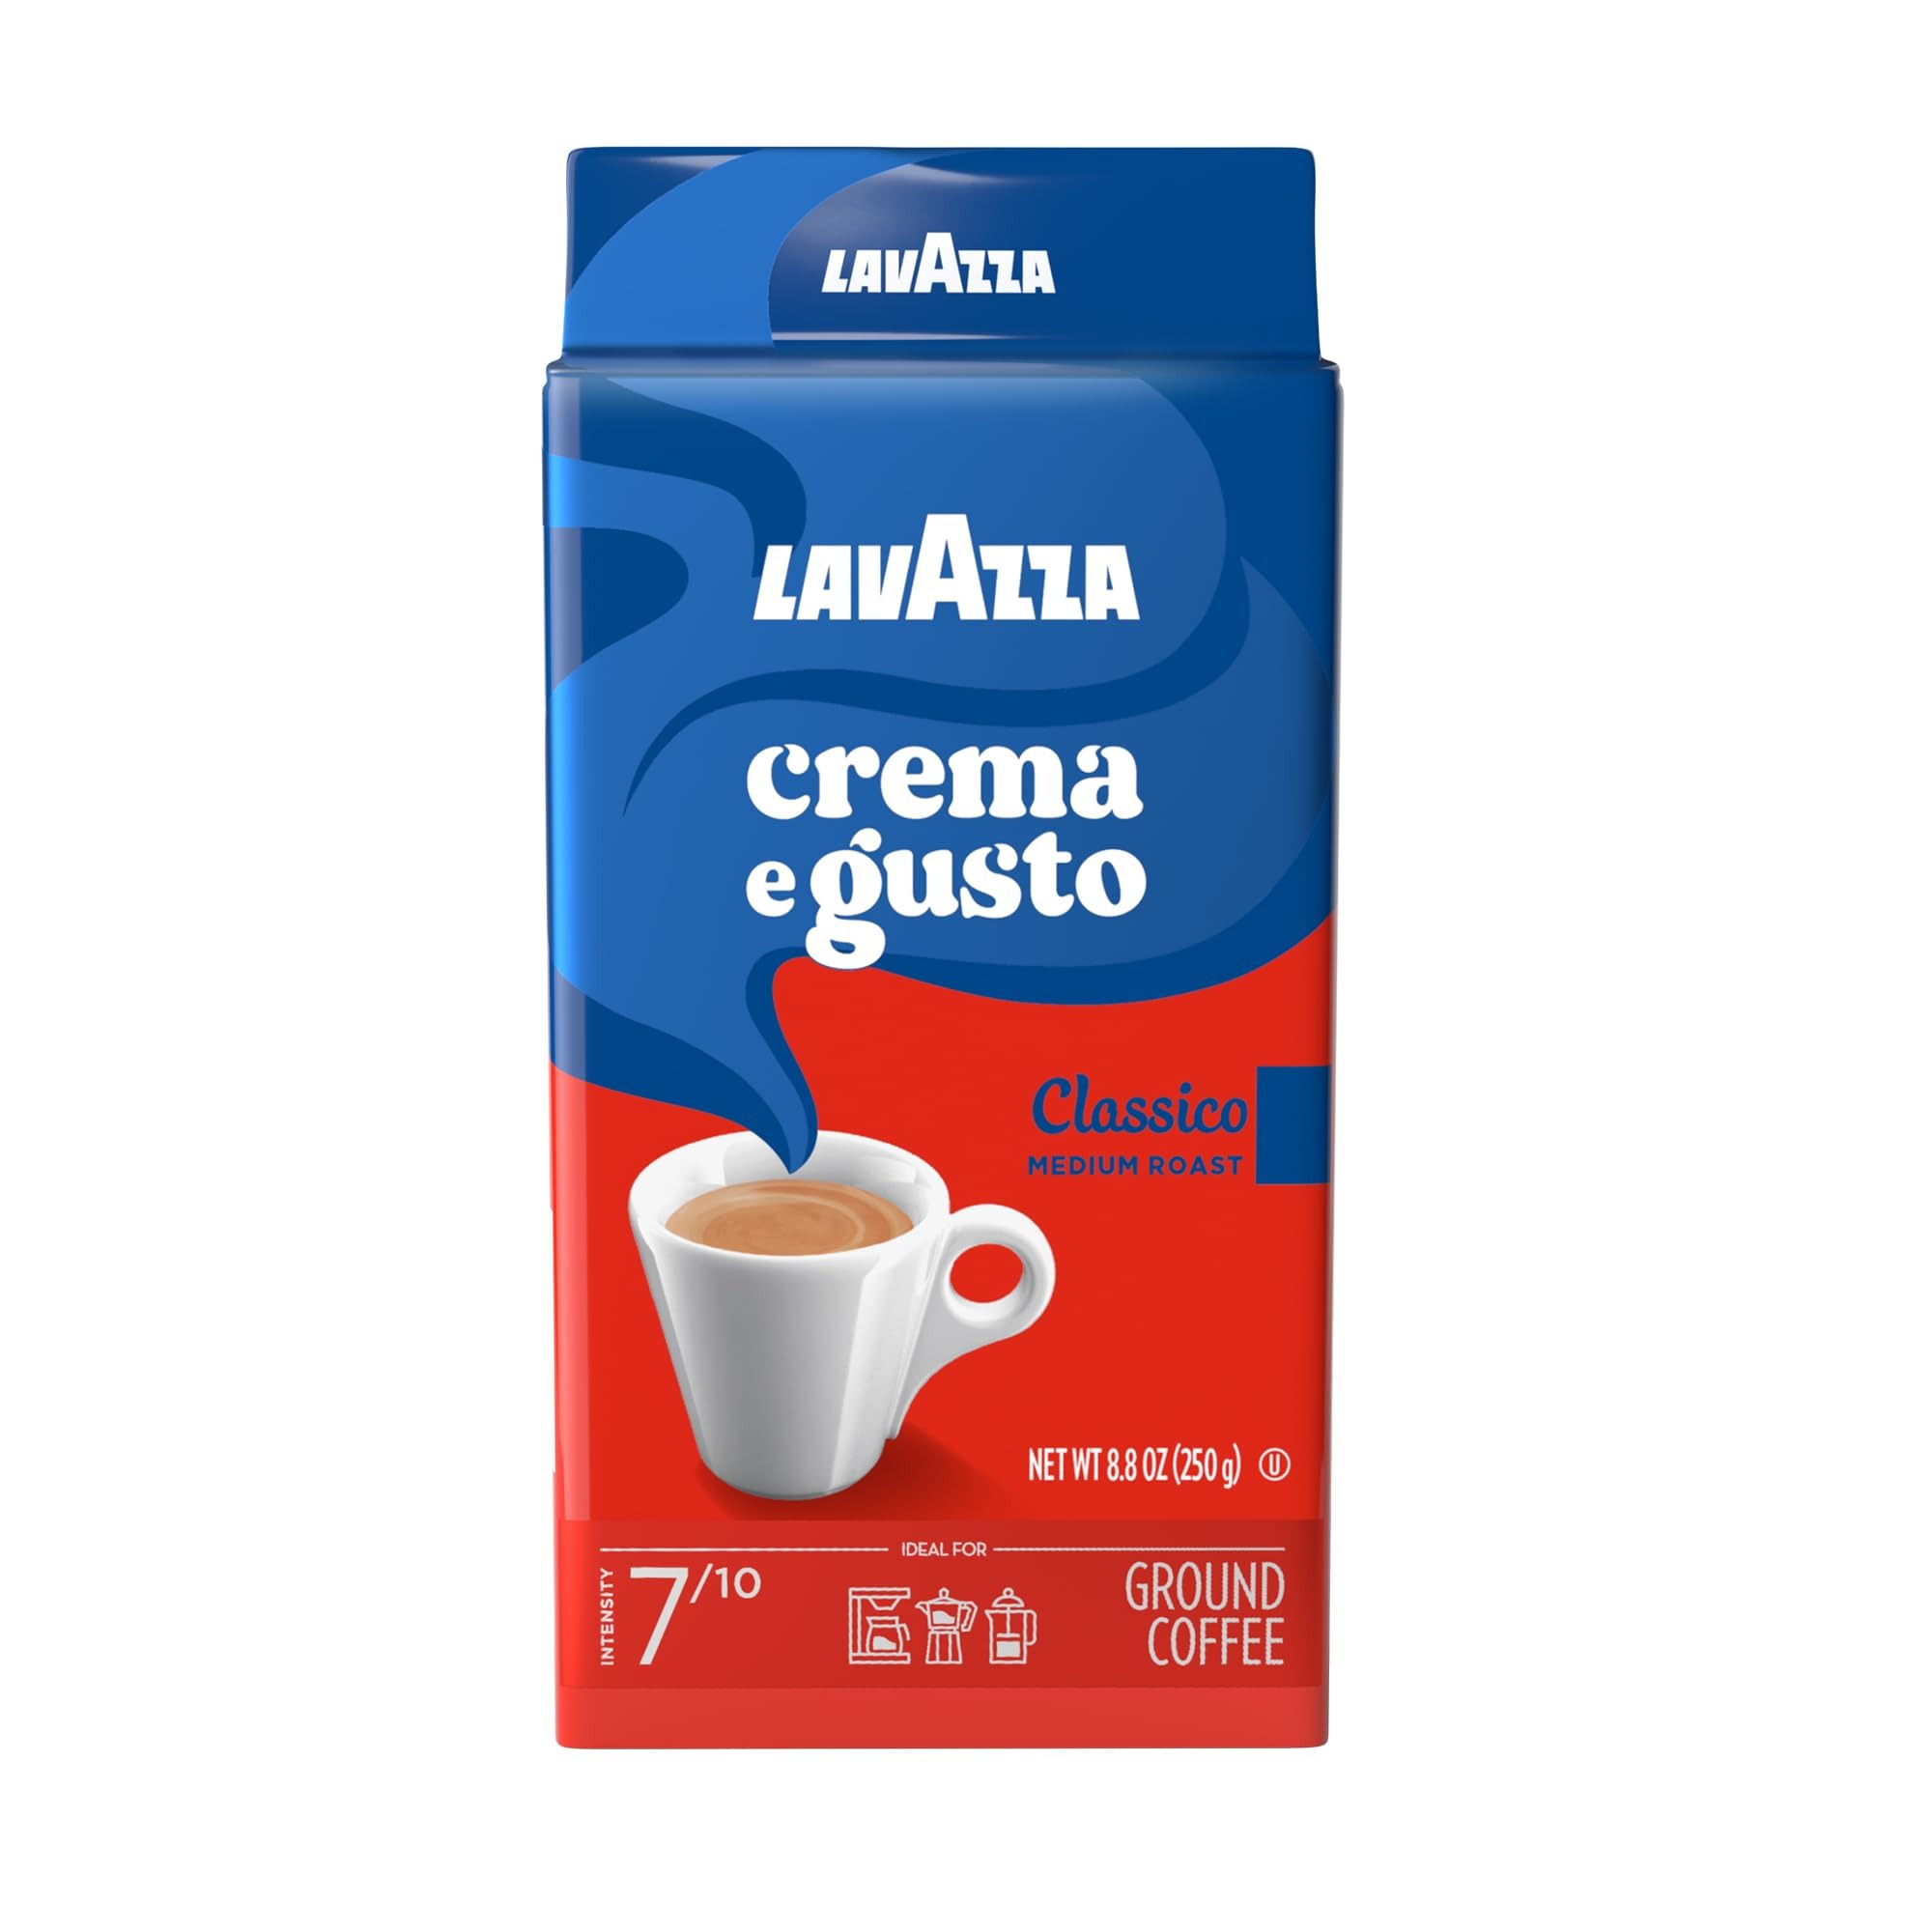
Item Name: Lavazza Crema e Gusto Ground Coffee, Medium Roast, Arabica and Robusta Blend, 8.8 oz Brick (Pack of 20)
Bullet Point 1: CREMA E GUSTO: An 8.8 oz ground coffee bag ideal for espresso and drip preparation. (PACK OF 20)
Bullet Point 2: INTENSITY AND ROAST: With a 7/10 intensity, this well-rounded medium roast offers a full-bodied finish.
Bullet Point 3: BLEND: Made from Arabica and Robusta beans, this naturally caffeinated blend is sourced from South America and Southeast Asia.
Bullet Point 4: AROMATIC NOTES: Spices.
Bullet Point 5: PREPARATION: Ideal for drip coffee machines, moka pot, or French press.
Bullet Point 6: INGREDIENTS: Lavazza Crema e Gusto contains only coffee and is produced in facilities that exclusively make coffee.
Bullet Point 7: BORN IN 1895: With over a century of coffee expertise, Lavazza continues its dedication to sustainably sourcing the highest quality coffee beans with innovation, passion, and expertise.
Product Description: Crema e Gusto is a full-bodied medium roast featuring balanced aromatic notes of spices. This Arabica and Robusta blend is sourced from South America and Southeast Asia. This blend is ideal for espresso or drip coffee preparation.
Value: 176.37
Unit: Ounce

Price: 49.475